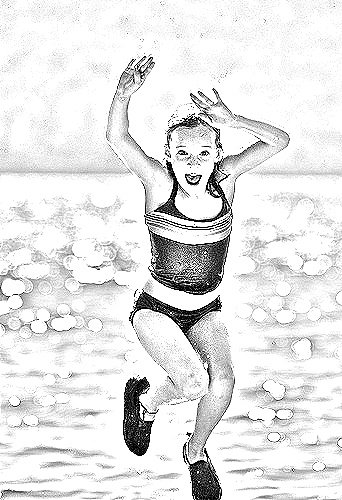
Portrait style: Sketch Portrait